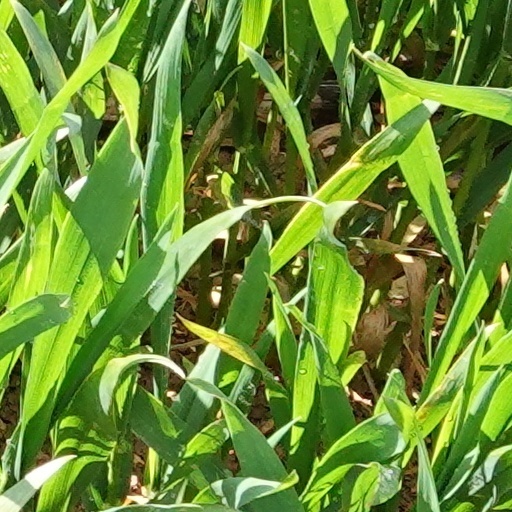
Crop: wheat